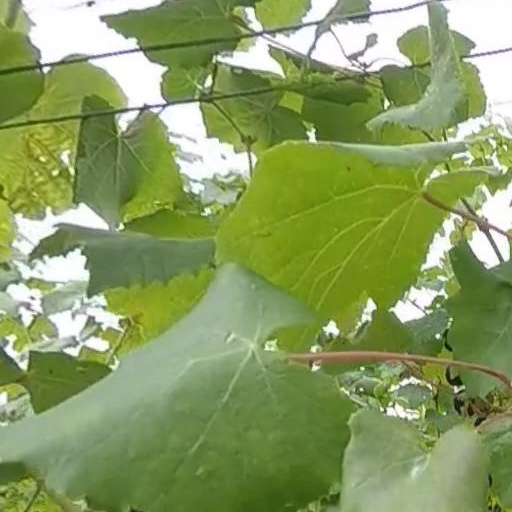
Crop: grape